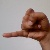
The image shows a hand gesture representing the letter 'J' in Indian Sign Language.